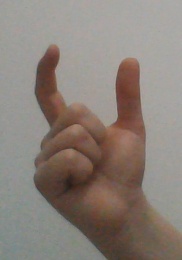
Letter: nun